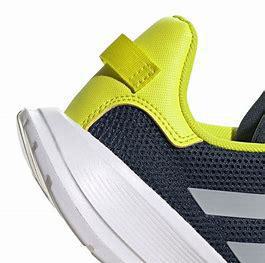
Brand: Adidas
Model: Tensaur Run